Vacuum filler

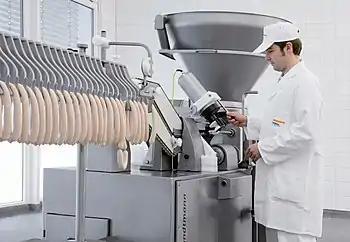
AL-System demonstration

Levelling the weight of pre-packaged goods in the food sector, especially those involving viscous or pasty products, places extremely high demands on the reproducible accuracy of filling and portioning systems. In order to achieve this, technical and technological issues as well as product-specific characteristics have to be taken into account. In addition to the aforementioned factors, the requirements on the quality of an end product is a key issue when selecting or implementing a technical process solution. The development of vacuum filling machines has made it possible to fulfill both the technical and the quality-related requirements.